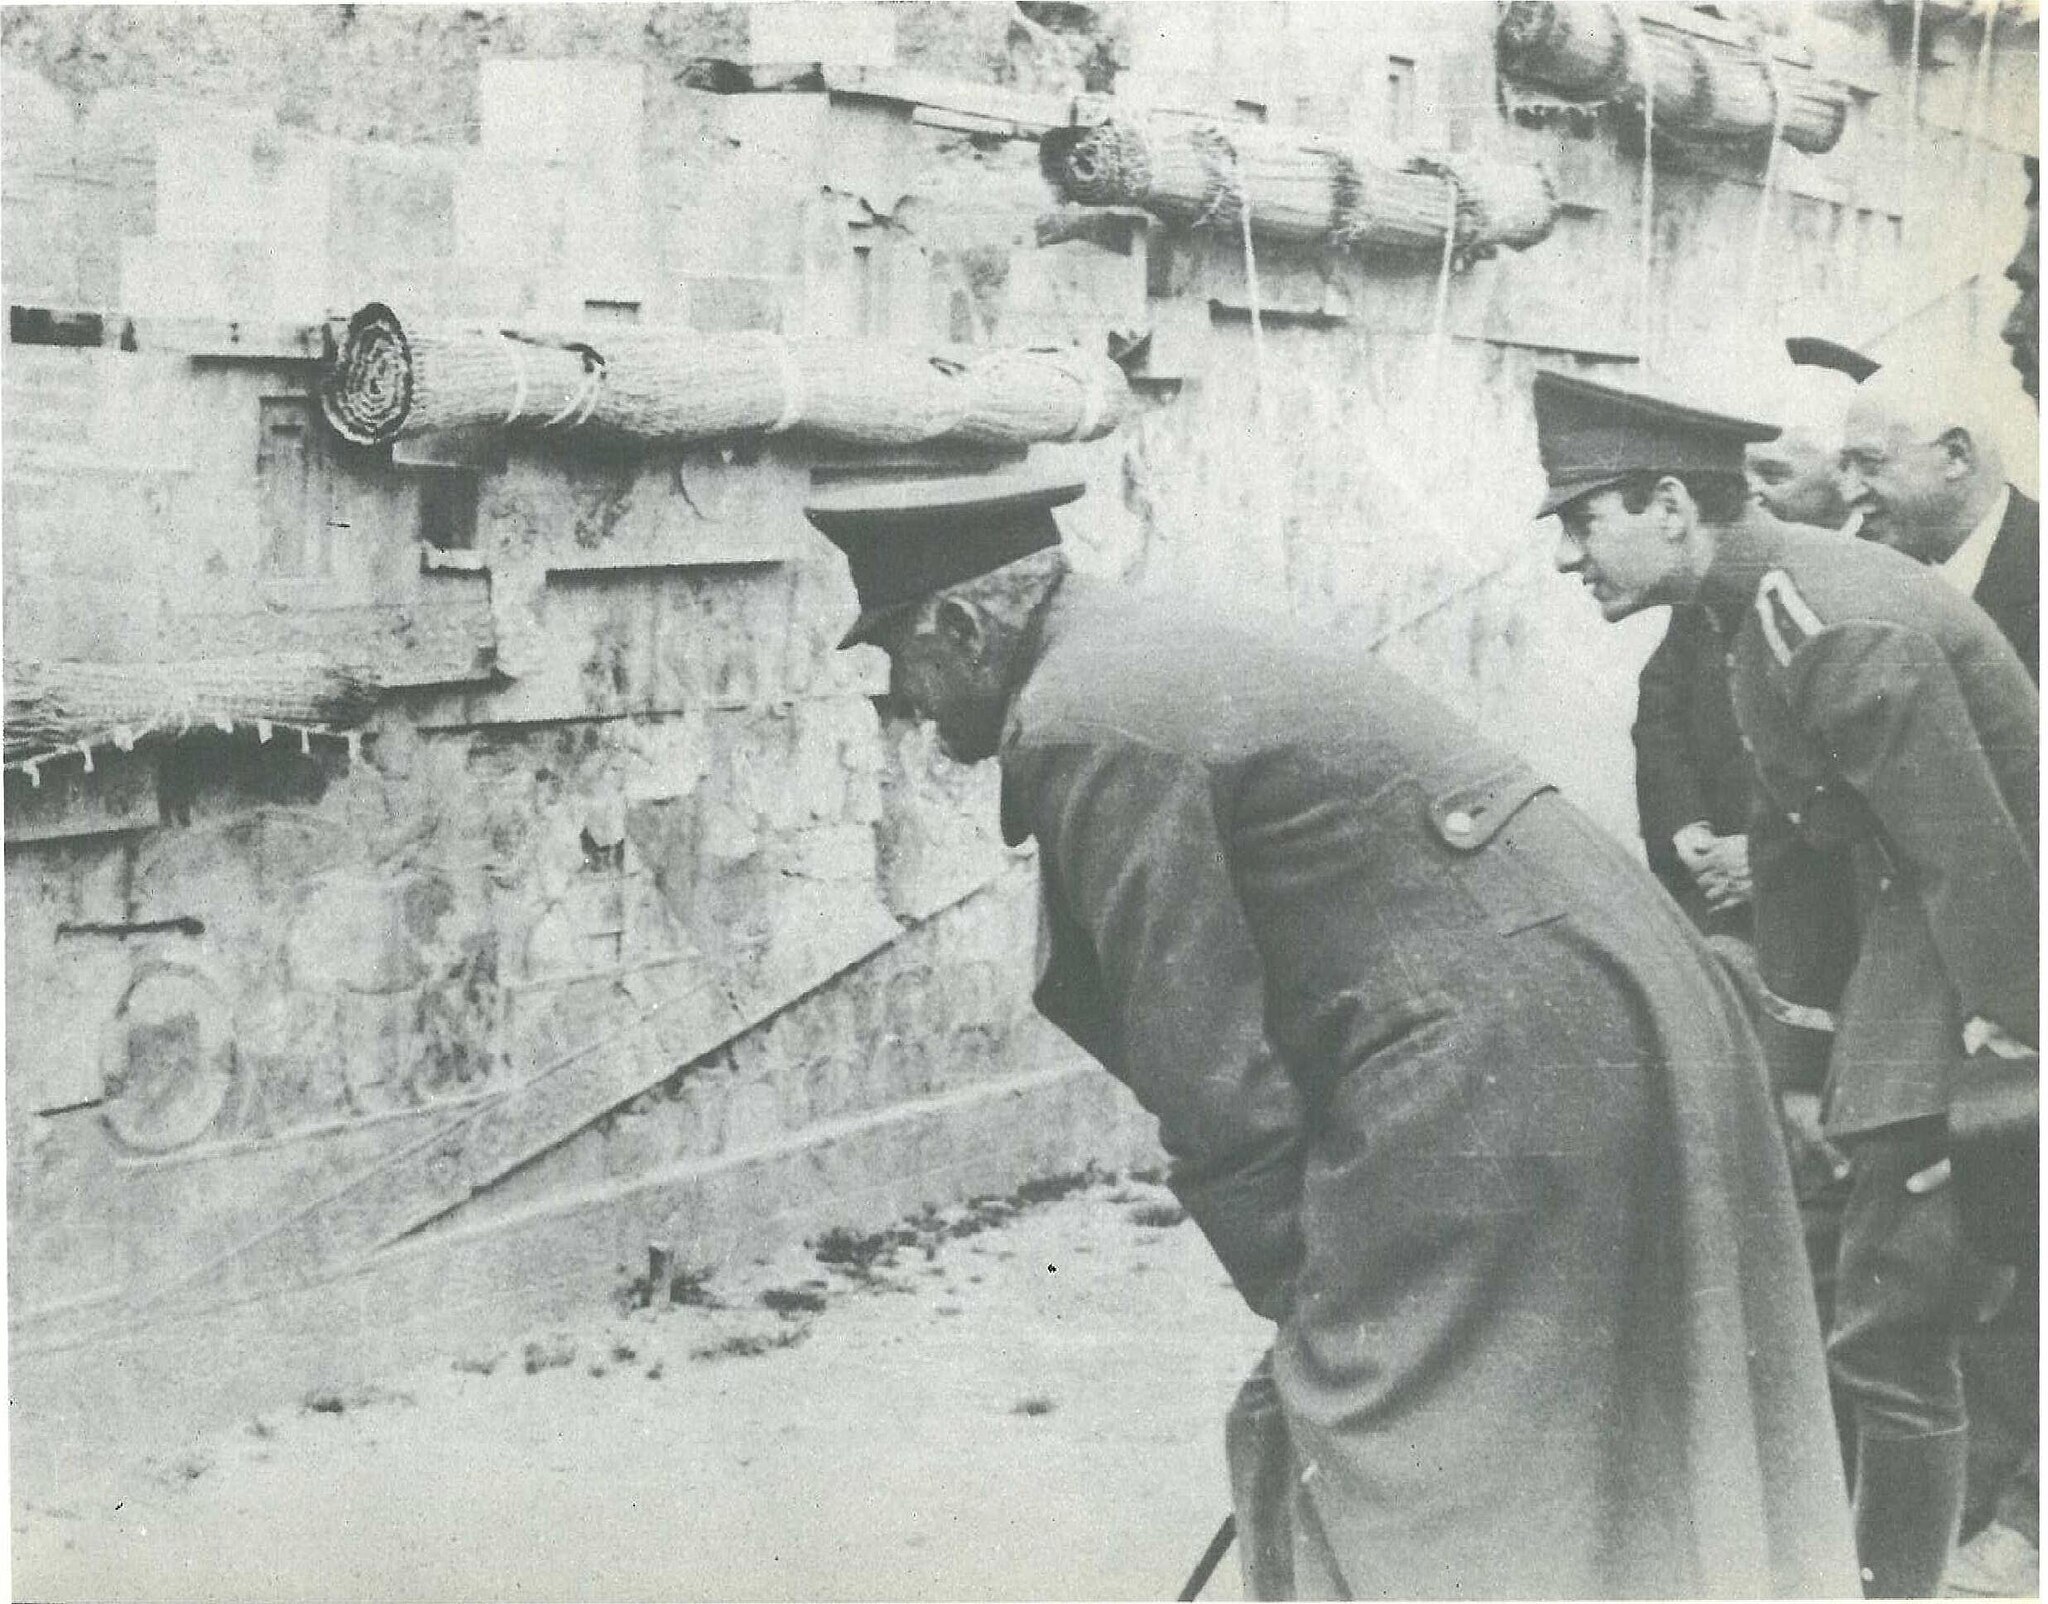
Title: عصر پهلوی رضاشاه کبیر پهلوی اول، جلد یکم، صفحه ۲۰۸
Description: رضاشاه
Date: 1346
Categories: Persepolis, PD Iran, PD-scan (PD-Iran), Template Unknown (author), Reza Shah in unidentified year, Pahlavi Era (book)